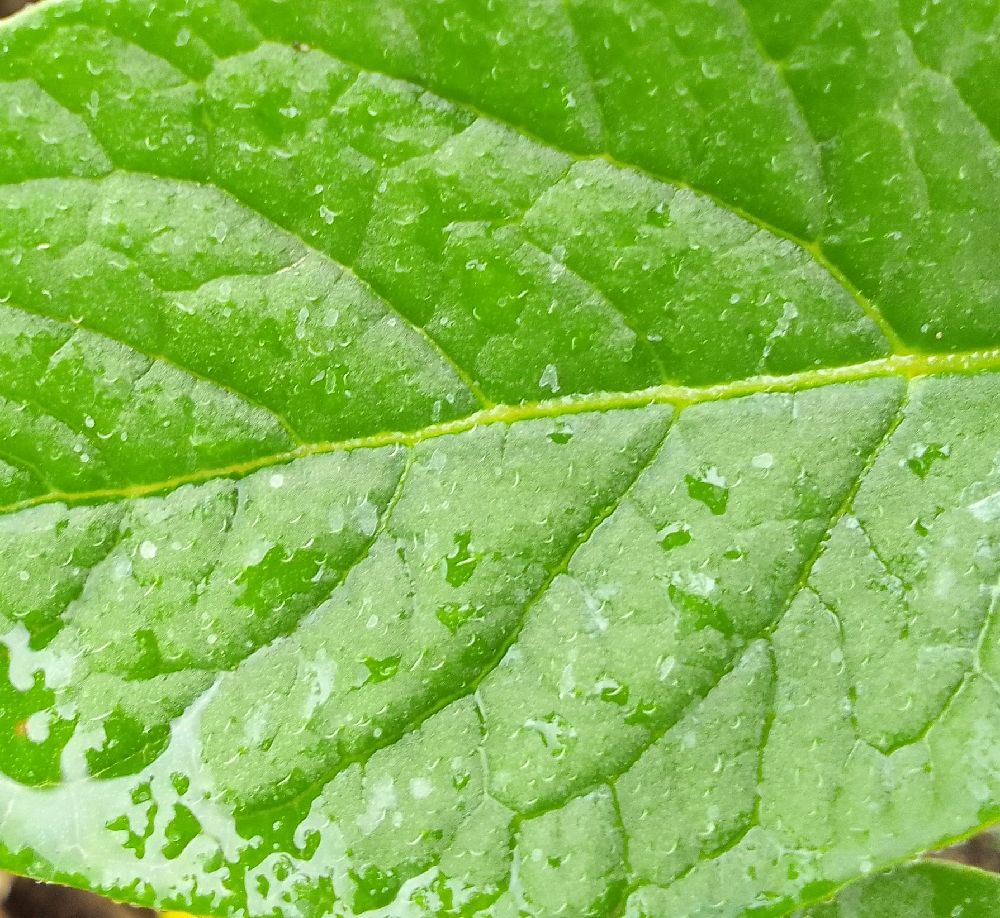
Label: Healthy